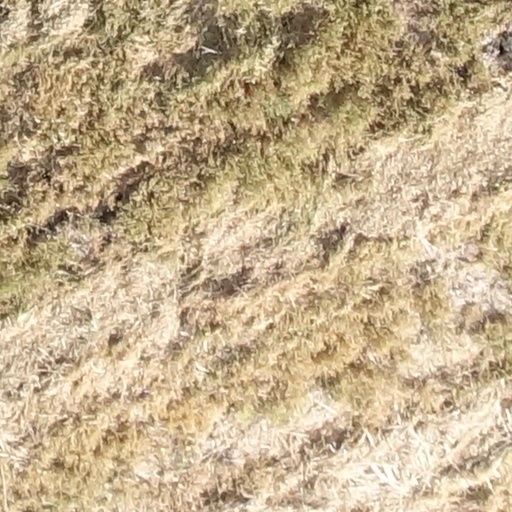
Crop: sorghum